Here's Lucy

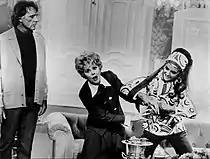
Elizabeth Taylor tries to get her diamond back from Lucy's finger as Richard Burton looks on, 1970

Richard Burton and Elizabeth Taylor guest-starred in the 1970 third season opener, in a storyline involving their famous diamond, which becomes stuck on Lucy's finger. Ball and Burton reportedly did not get along, as he found Ball's rigid perfectionism grating; he subsequently wrote about her in extremely unflattering terms in his memoir. (The episode reunited Ball with longtime cowriters Madelyn Pugh Davis and Bob Carroll Jr. for the first time since both writers had left "The Lucy Show" in 1964.) Another noteworthy episode was "Lucy Visits Jack Benny." In addition to Benny, Jackie Gleason made a surprise cameo reprising his role of bus driver Ralph Kramden.